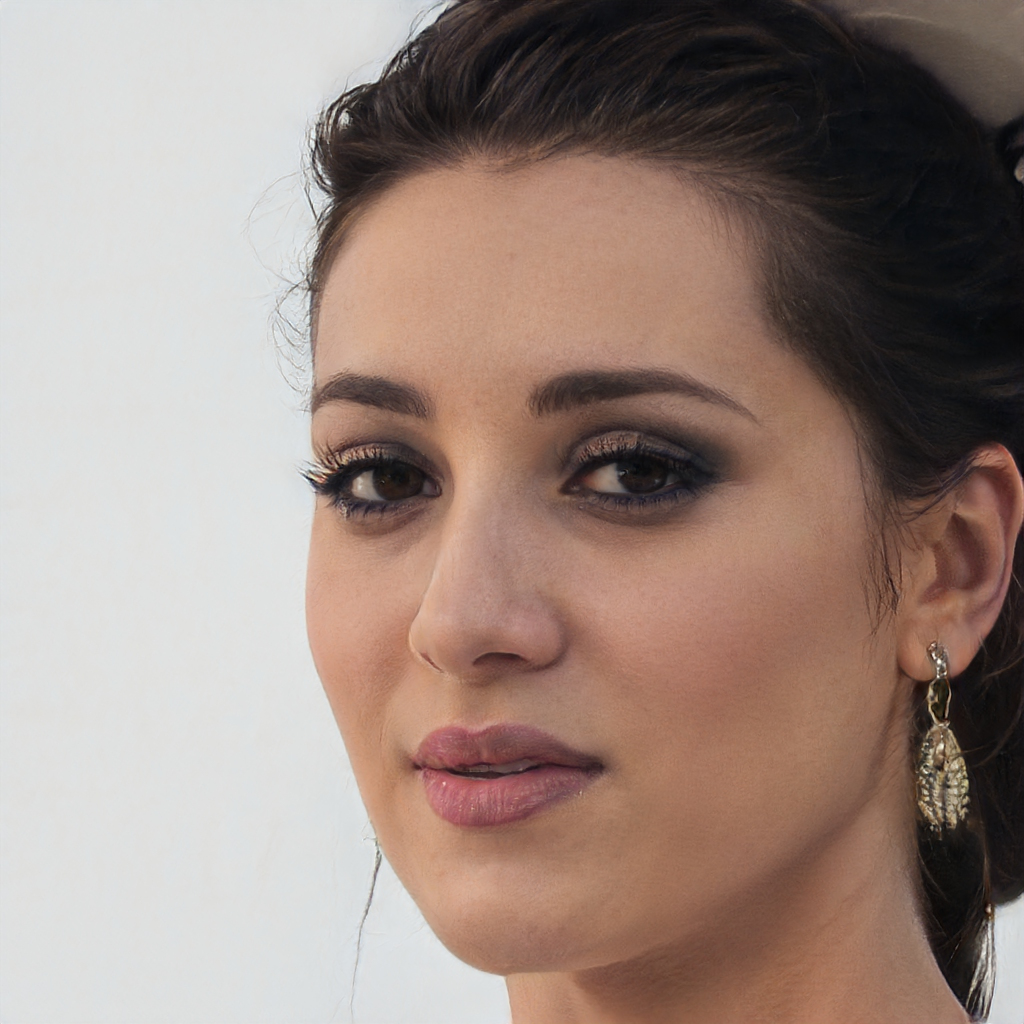
Portrait style: Real Portrait